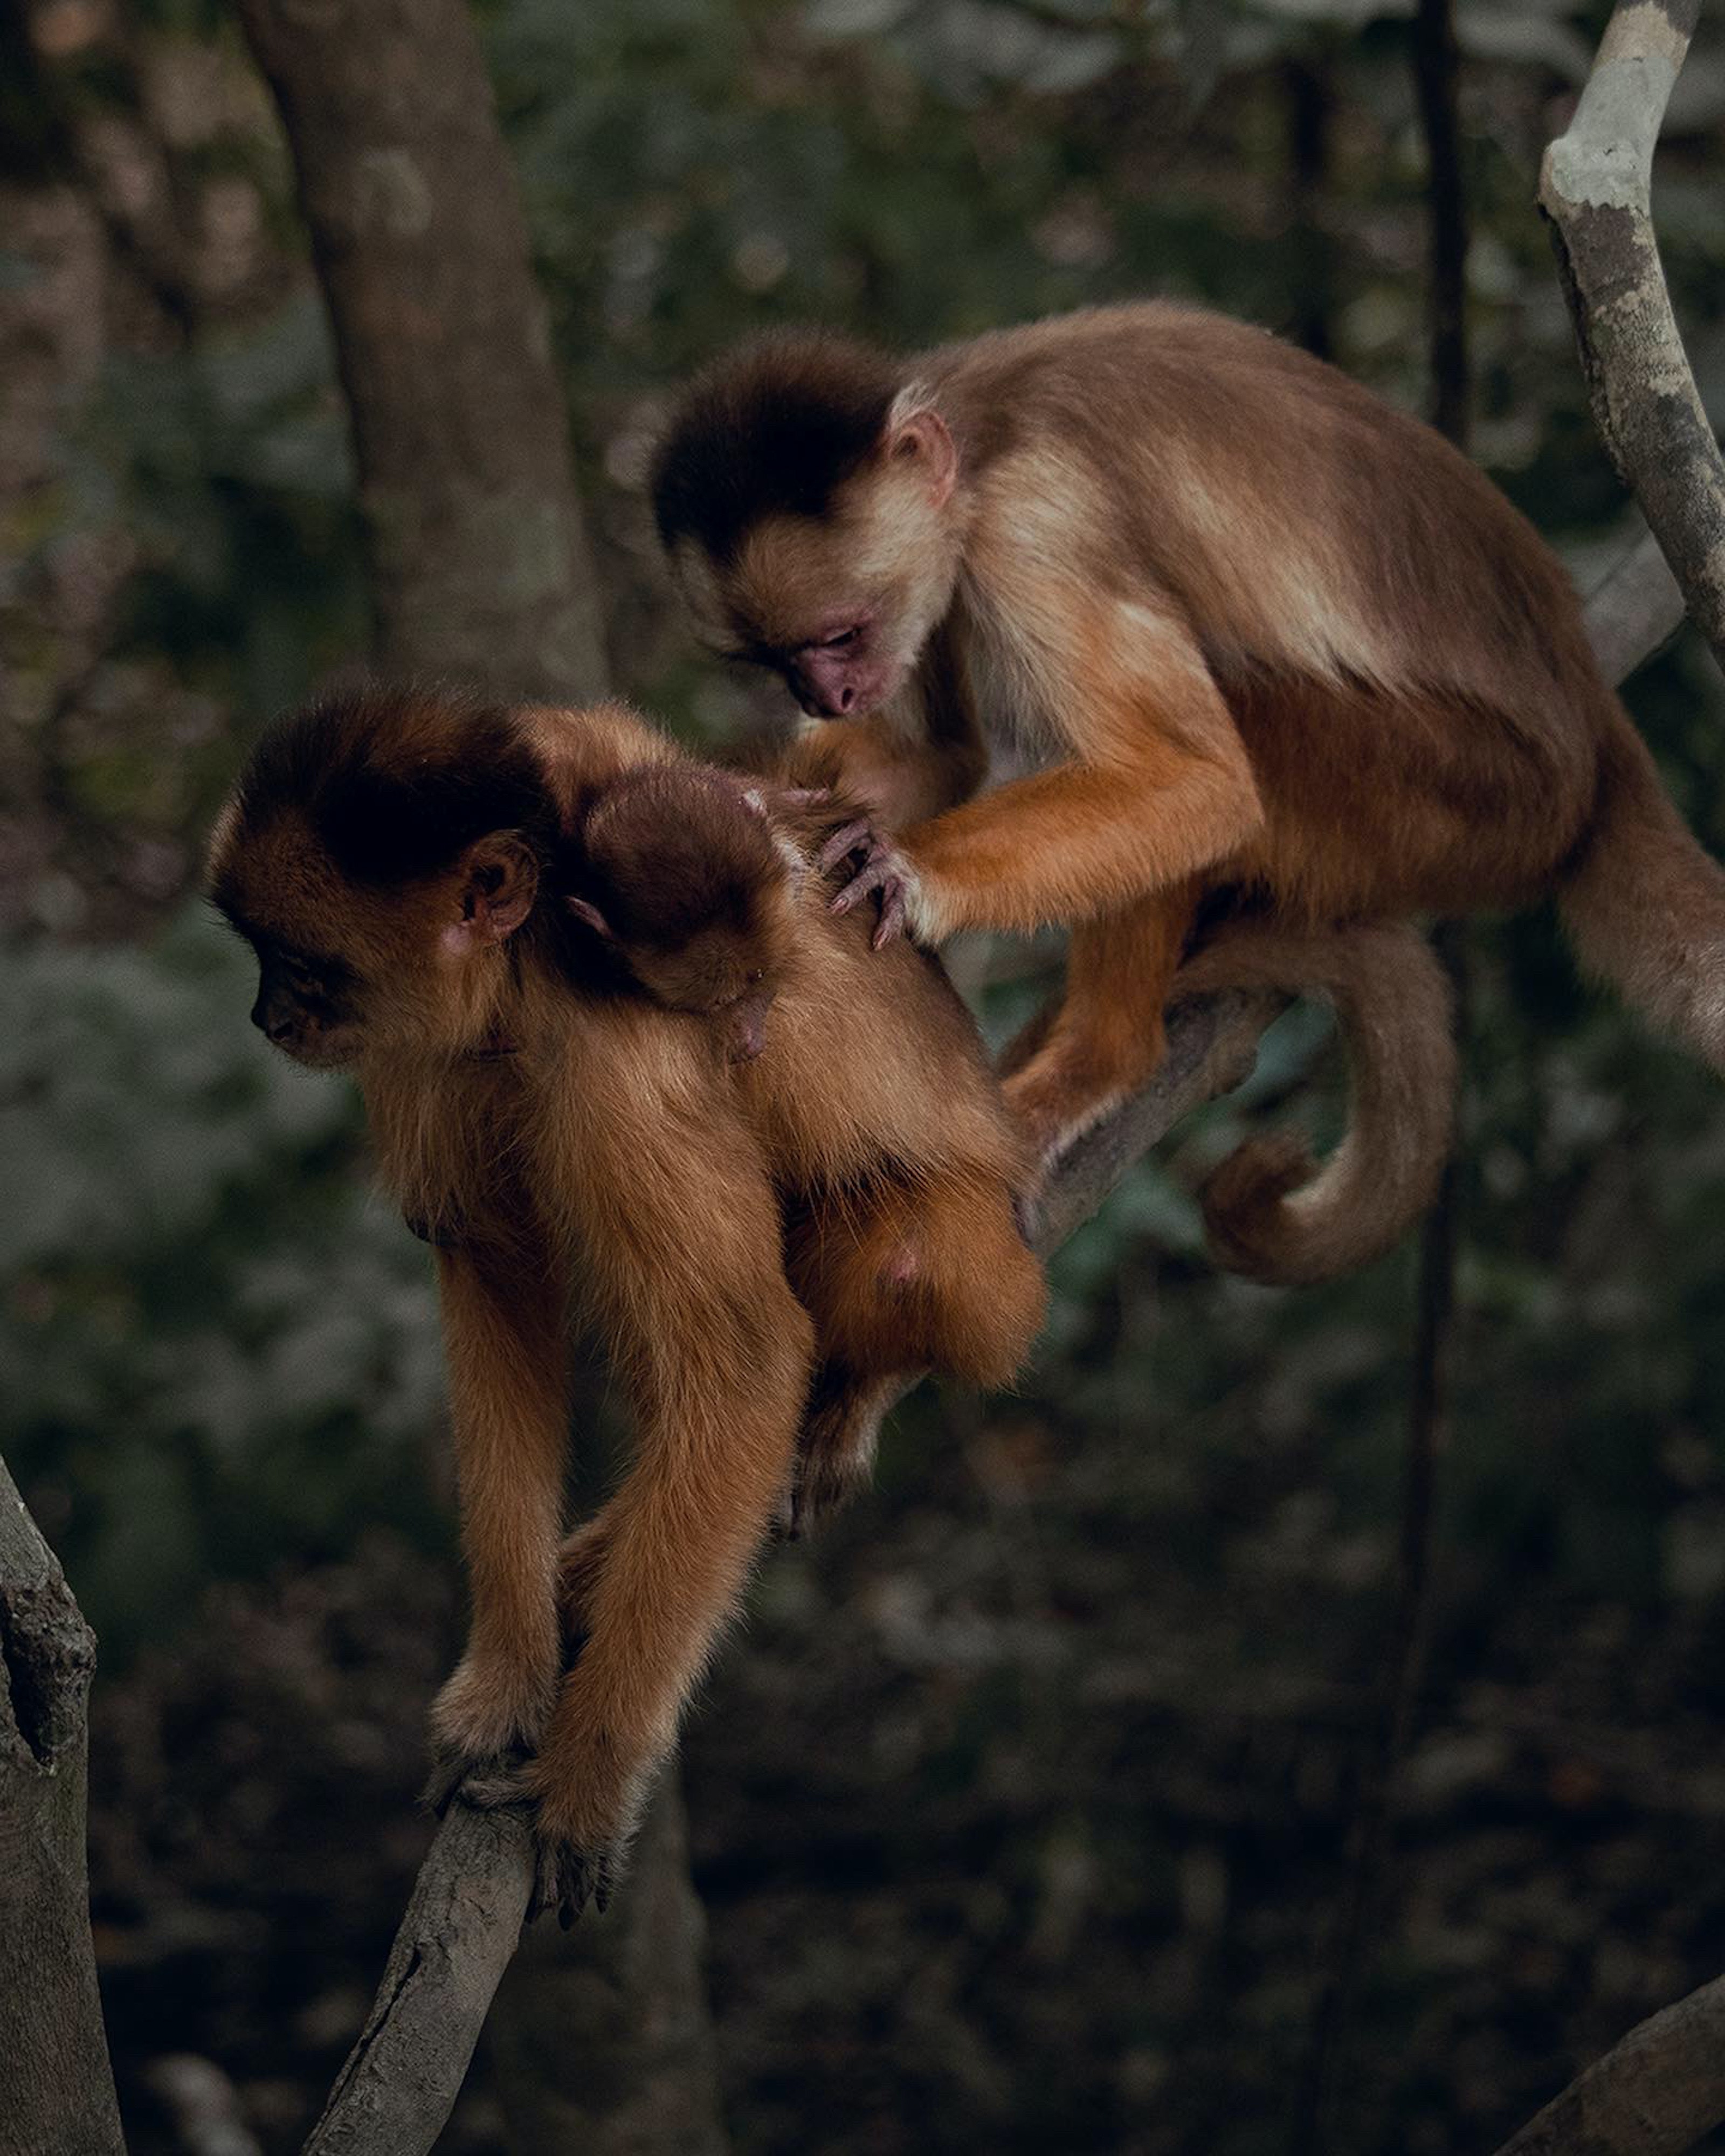
animals, primate, macaque, organism, fawn, terrestrial animal, snout, rhesus macaque, tail, wildlife, fur, jungle, langur, forest, zoo